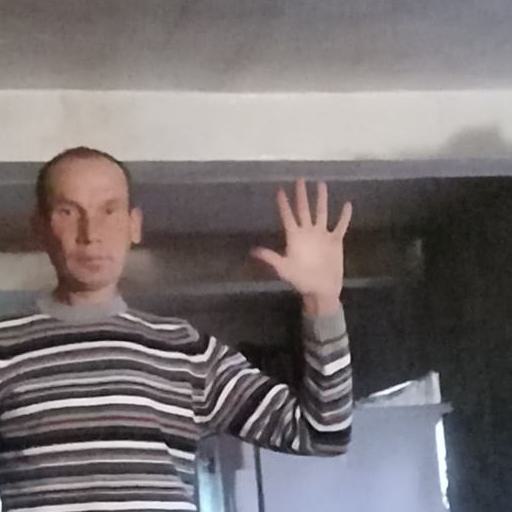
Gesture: palm